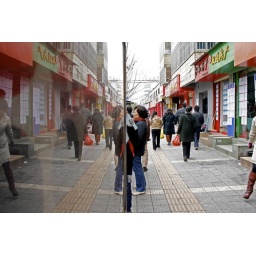
A reflection in a bus stp sign provides an interesting double image of the sidewalk.